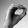
ASL letter: O